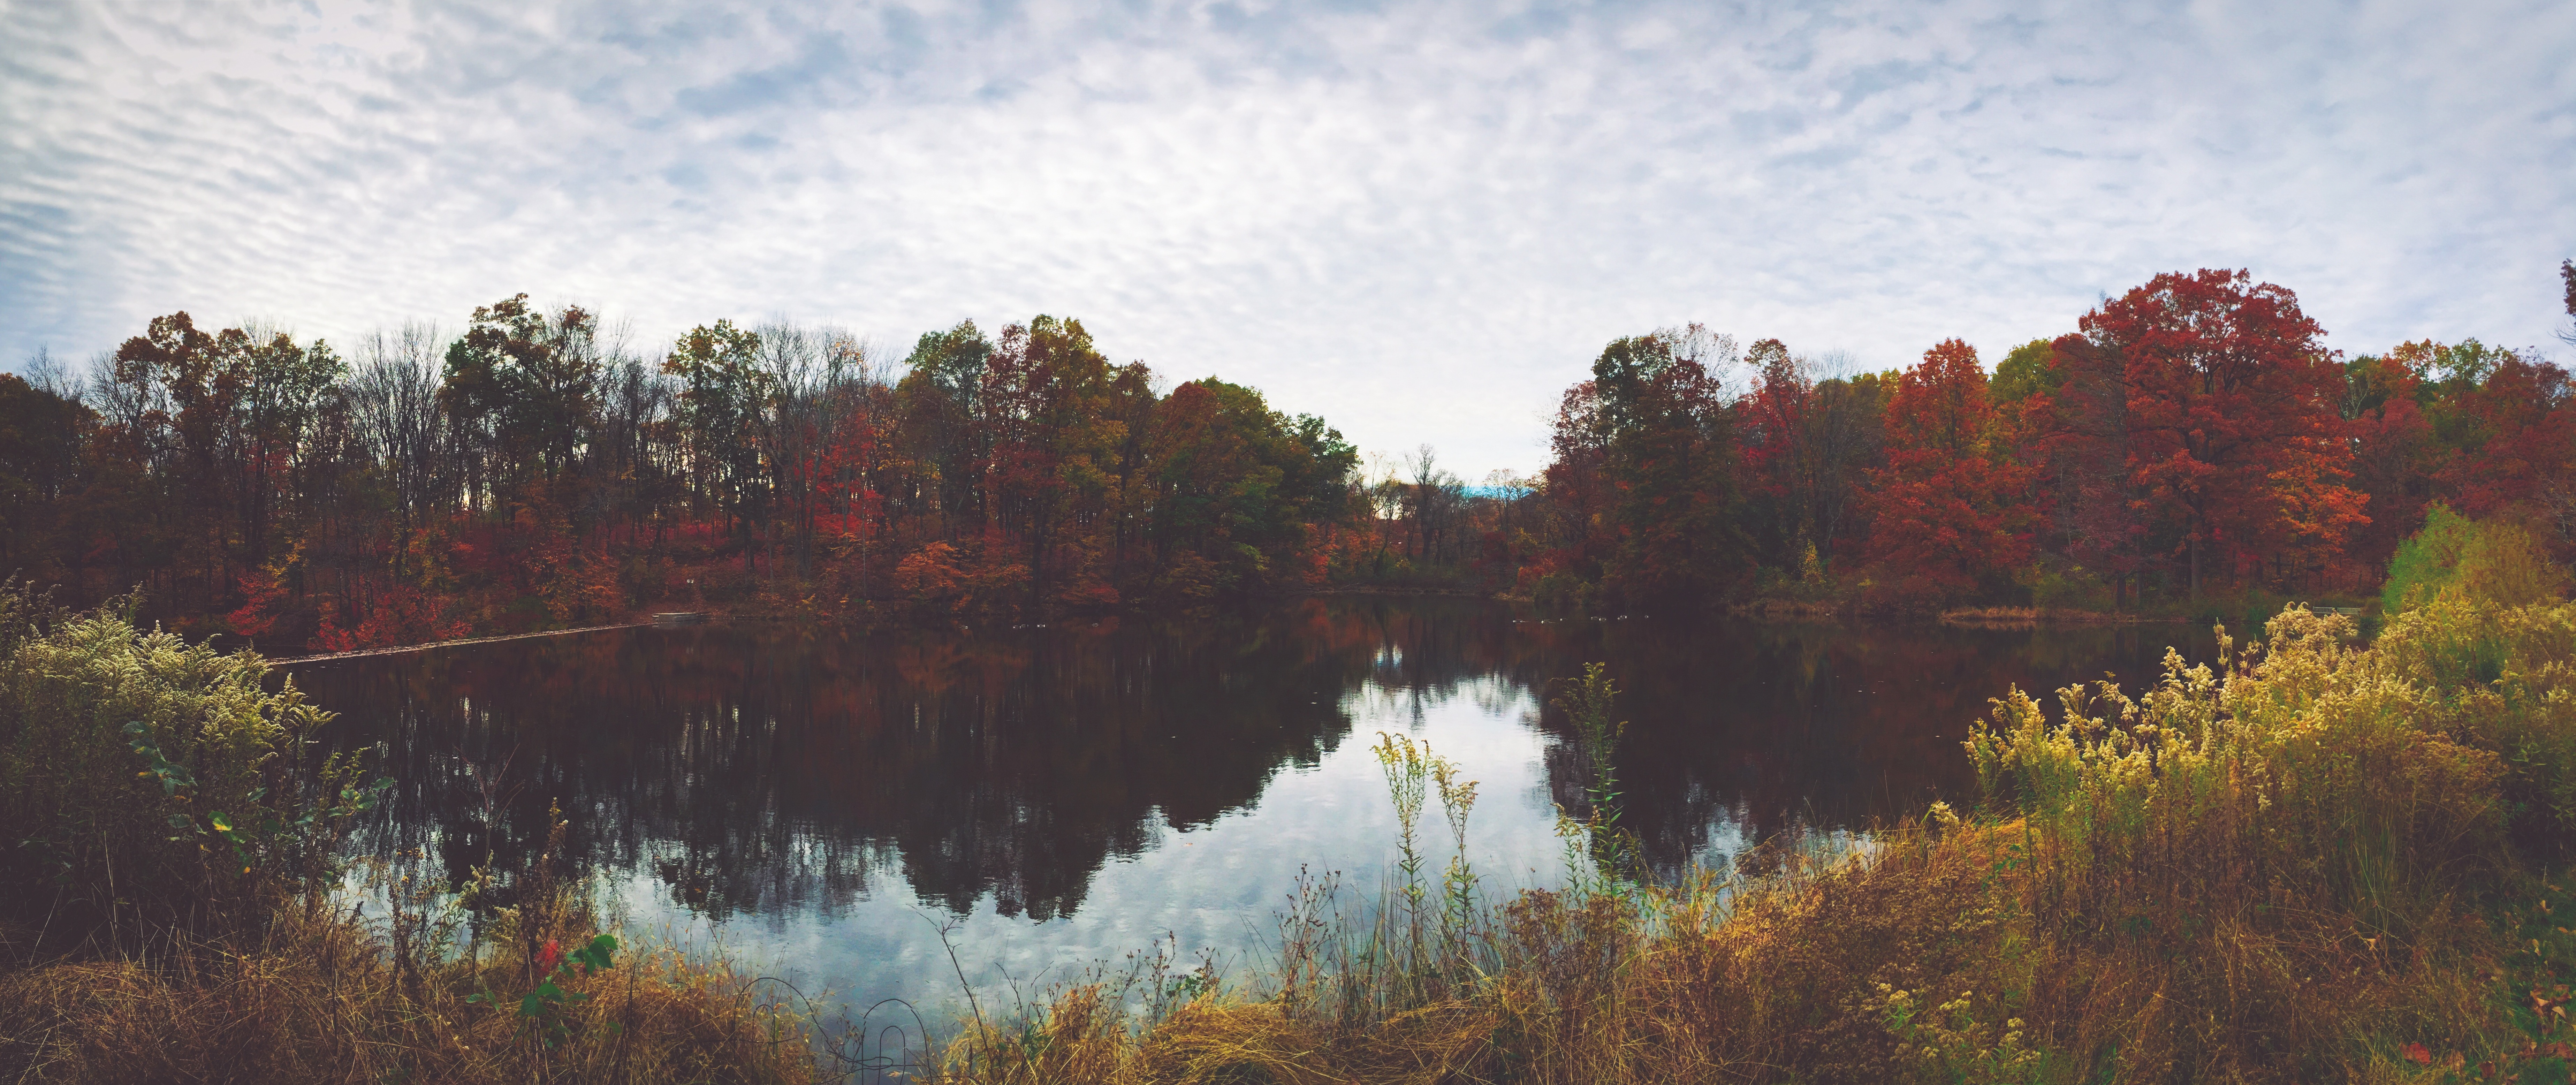
landscape, tree, water, nature, forest, outdoor, wilderness, mountain, cloud, mist, meadow, sunlight, morning, leaf, fall, lake, dawn, river, pond, foliage, evening, reflection, tranquil, peaceful, autumn, park, calm, season, surface, wetland, woodland, habitat, ecosystem, glassy, rural area, scolor, natural environment, atmospheric phenomenon, woody plant